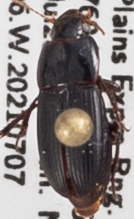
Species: Harpalus ellipsis
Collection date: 2021-07-07
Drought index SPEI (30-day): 1.546
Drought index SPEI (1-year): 0.086
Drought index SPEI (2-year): -0.418